Álvaro de Bazán, 2nd Marquess of Santa Cruz

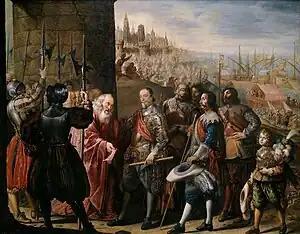
"Relief of Genoa by the Marquess of Santa Cruz" by Antonio de Pereda

Álvaro de Bazán, 2nd Marquess of Santa Cruz, a.k.a. Álvaro de Bazán y Benavides, a.k.a. Alvaro II de Bazán, (12 September 1571 in Naples, Italy – 1646), was the son of Álvaro de Bazán, 1st Marquess of Santa Cruz.